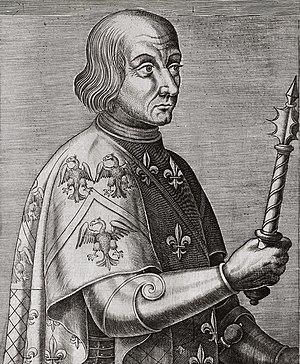
Louis II de La Trémoille, gravure ornant l'ouvrage d'André Thévet, Les vrais pourtraits et vies des hommes illustres grecz, latins et payens, 1584. Cette gravure a probablement été composée à partir du gisant de La Trémoille «